Vesterbygaard

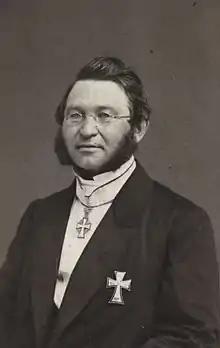
Christian Andreas Fonnesbech.

In 1843, Vesterbygaard was acquired by Christen Andreas Fonnesbech. He had just inherited a substantial sum of money from his father, a successful silk and textile merchant in Copenhagen. Fonnesbech constructed a new main building on his estate. In 1858, he was elected for the Danish parliament. He would later serve both as minister of finances and interior affairs before briefly serving as Prime Minister in 1874–1875.